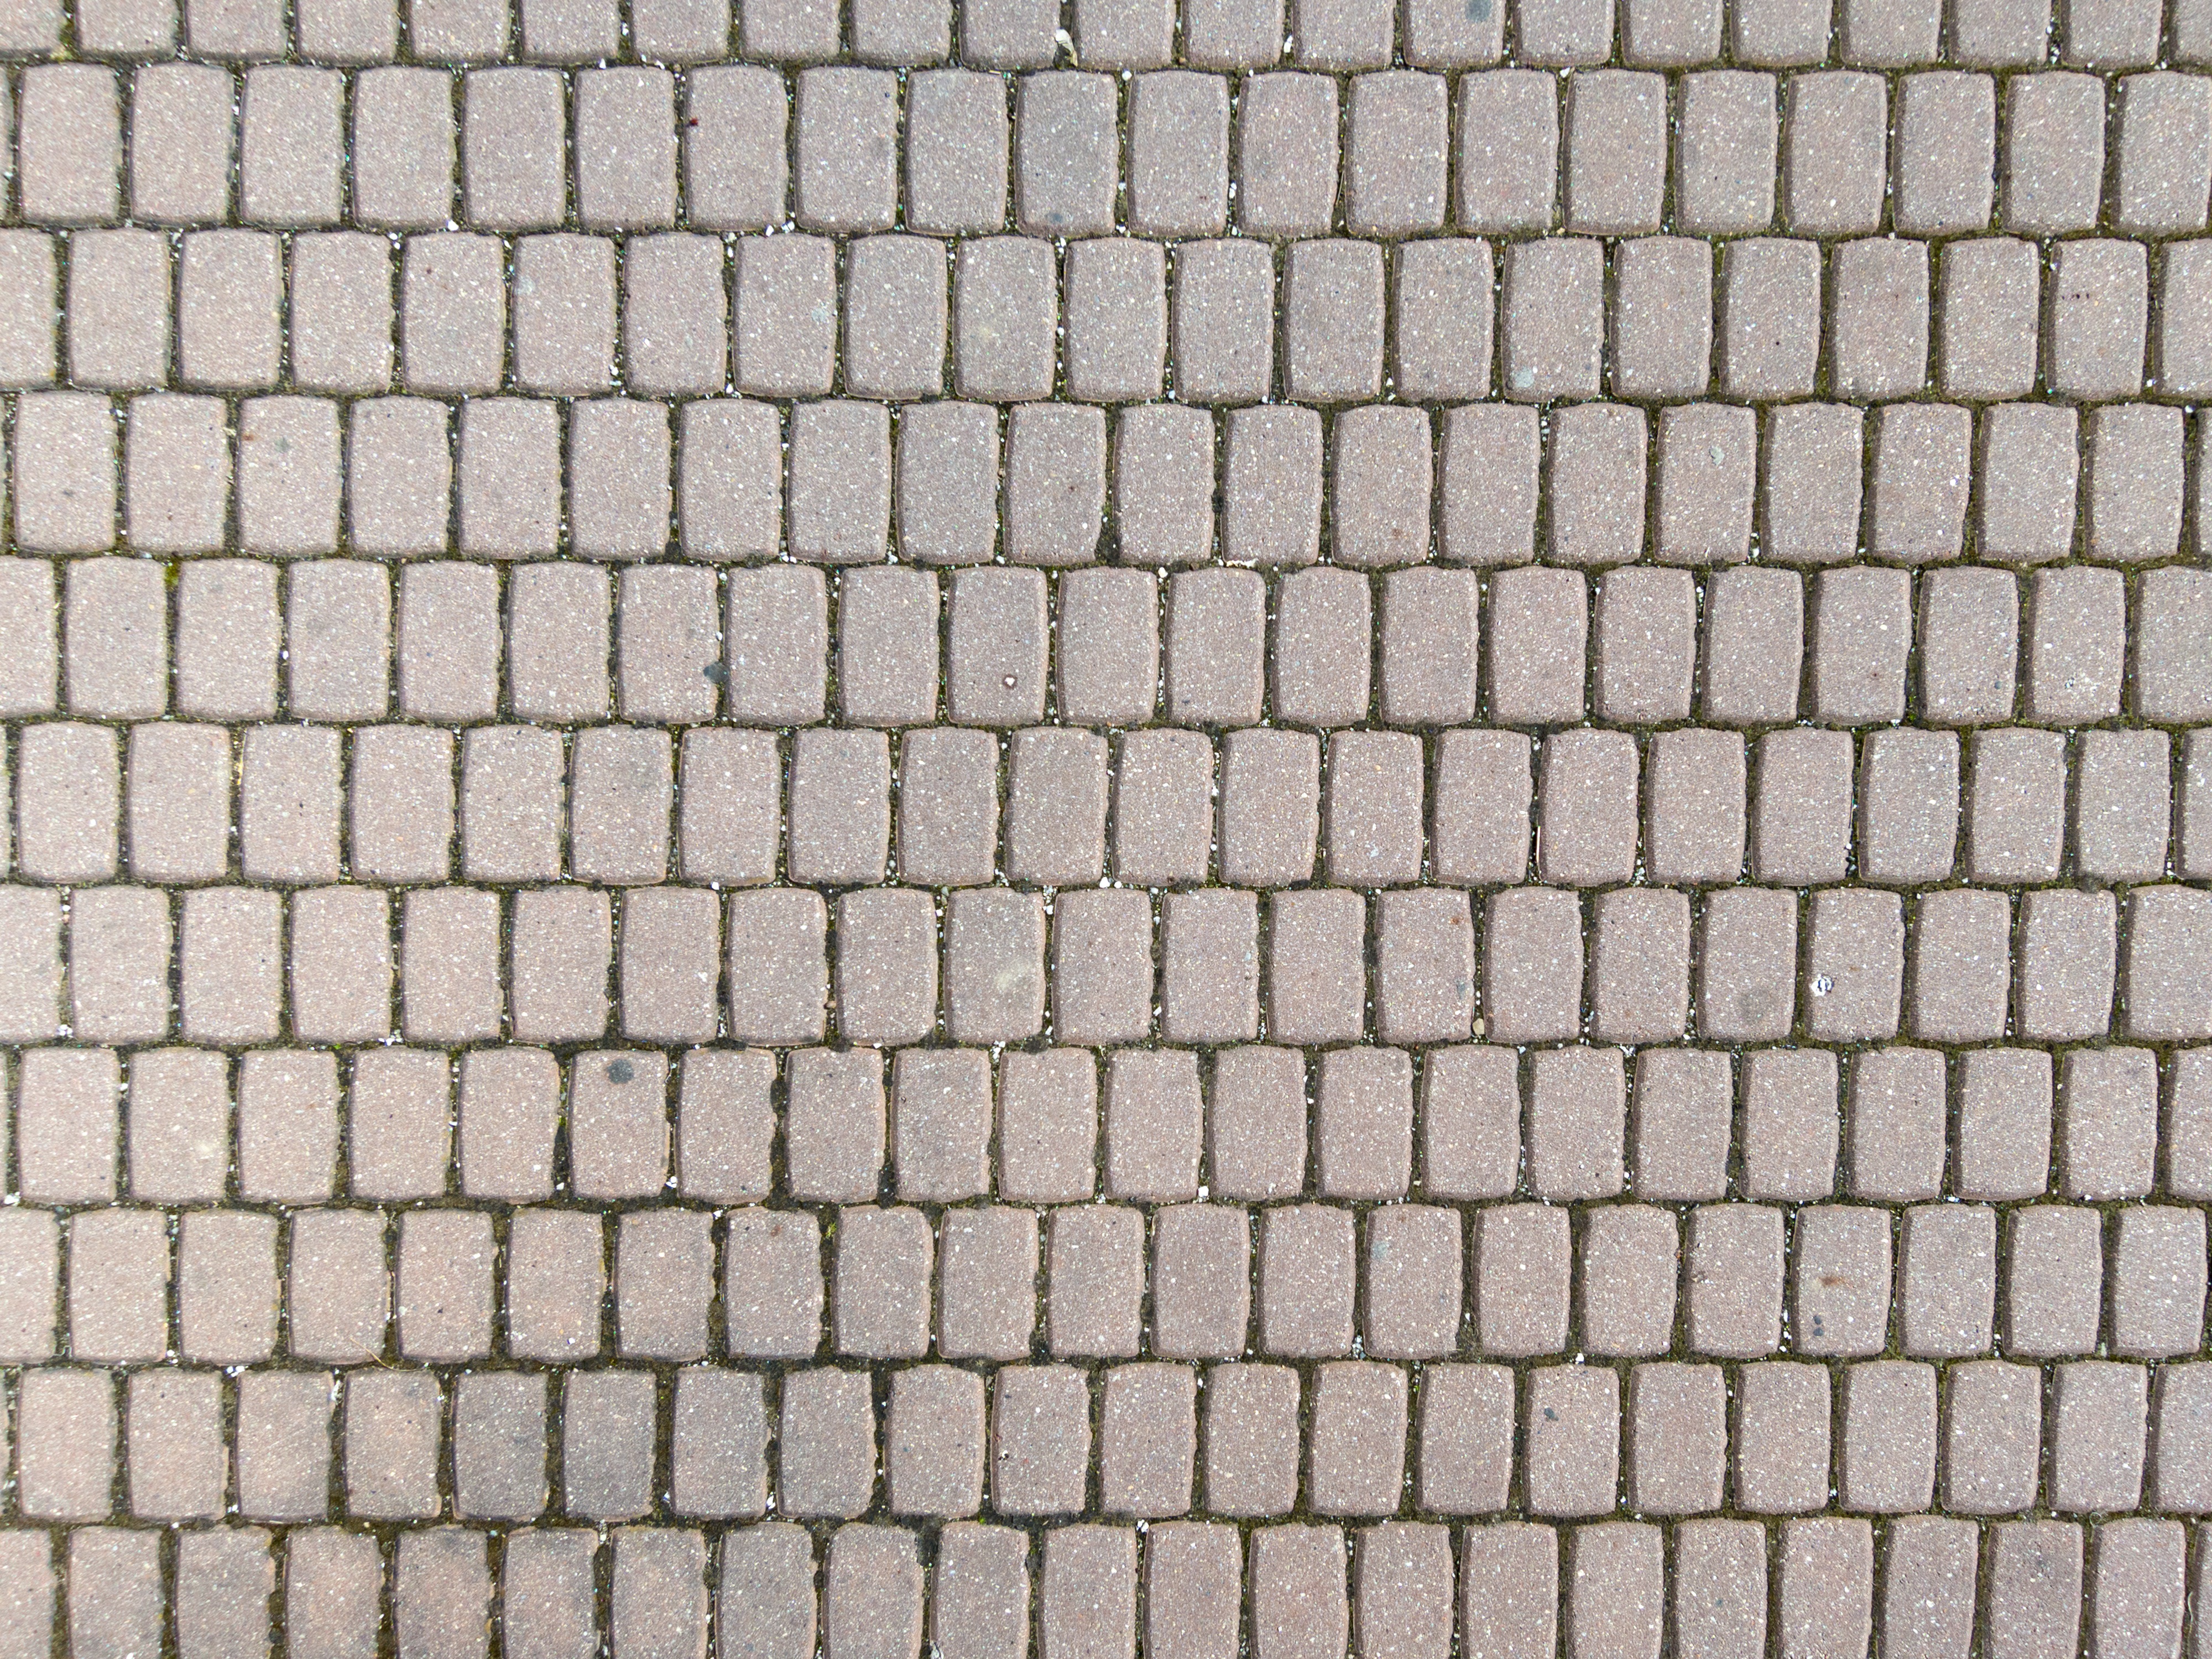
texture, floor, cobblestone, stone, pavement, pattern, tile, brick, material, surface, block, art, net, mosaic, mesh, brickwork, flooring